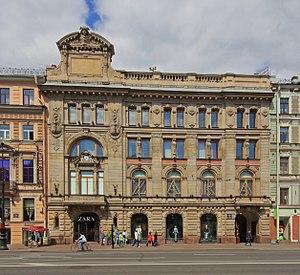
La Banque russo-asiatique est une ancienne banque franco-russe.